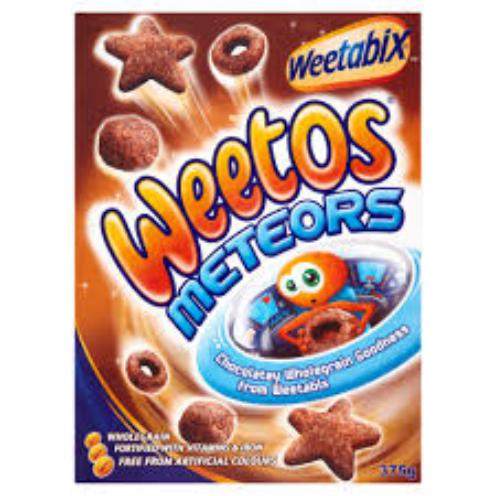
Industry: Food